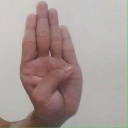
अक्षर: ब